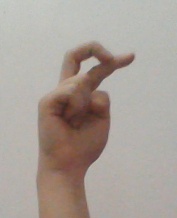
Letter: zay